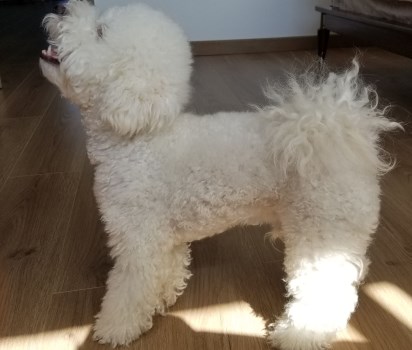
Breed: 3083-n000117-Bichon_Frise